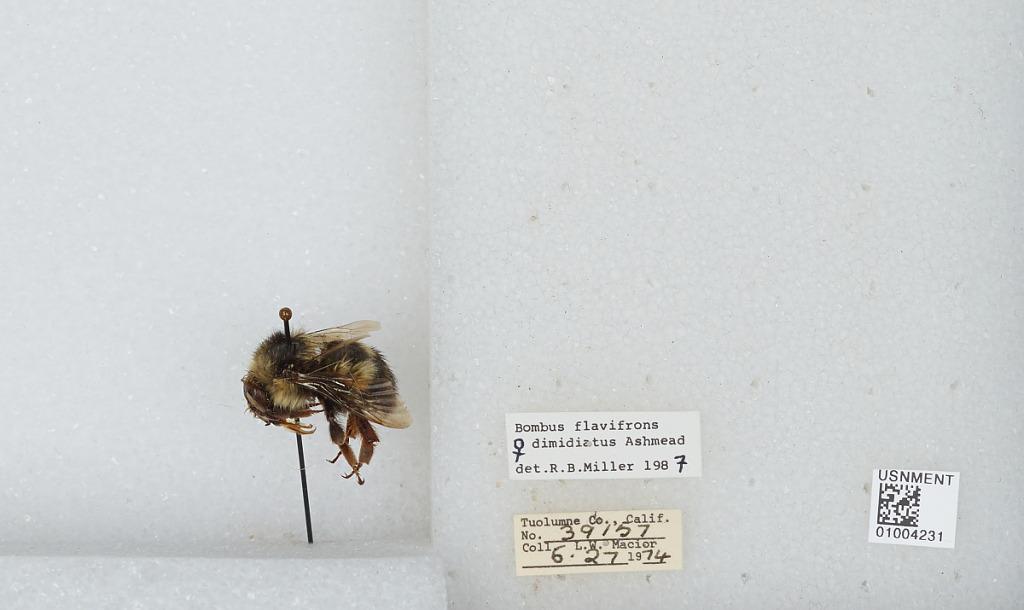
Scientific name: Bombus (Pyrobombus) flavifrons Cresson
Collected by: L. Macior
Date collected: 1974-6-27
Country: United States
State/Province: California
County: Tuolumne
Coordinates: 38.02, -119.94
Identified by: Miller, R. B.